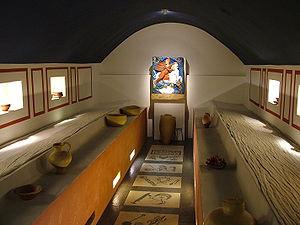
Les reliefs mithriaques de Jort sont des sculptures trouvées en 2011 dans la commune éponyme, département du Calvados, région Normandie, en France. La découverte a lieu de manière fortuite lors de travaux publics d'assainissement et les reliefs sont depuis lors conservés dans la mairie de la commune.